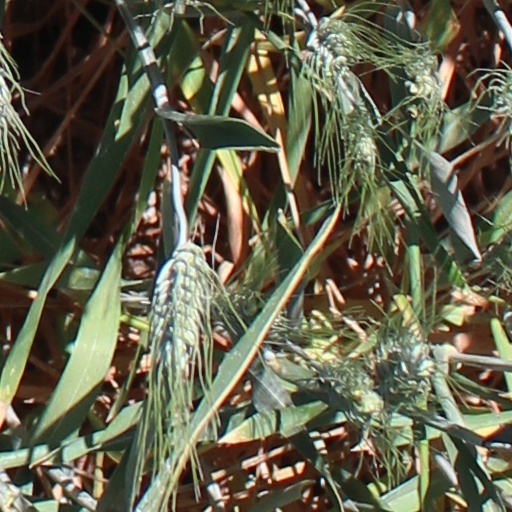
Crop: wheat